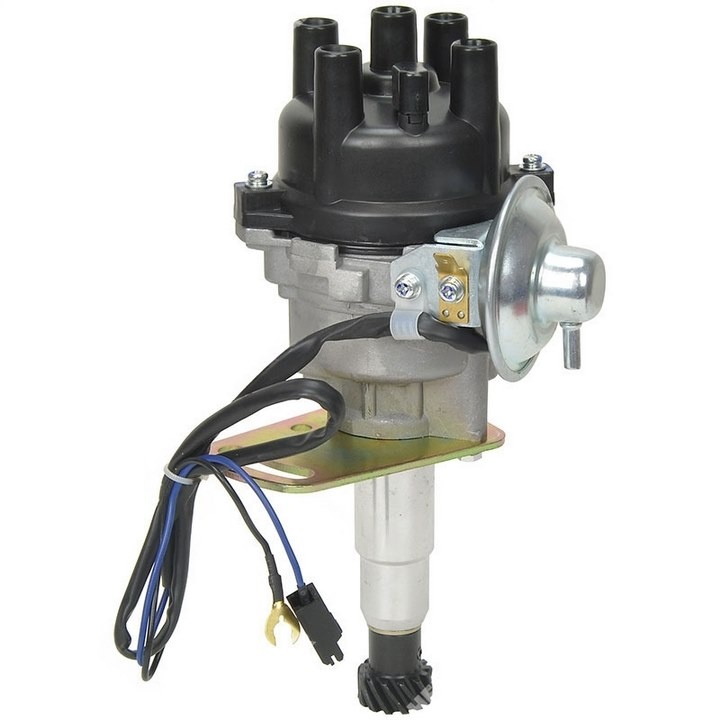
5800011-11 : DISTRIBUTOR
Electronic Ignition and Fits F2 & FE Engines
Brand: Yale
Category: Vehicles & Parts > Vehicle Parts & Accessories > Motor Vehicle Parts > Motor Vehicle Engine Parts > Ignition Components > Distributors